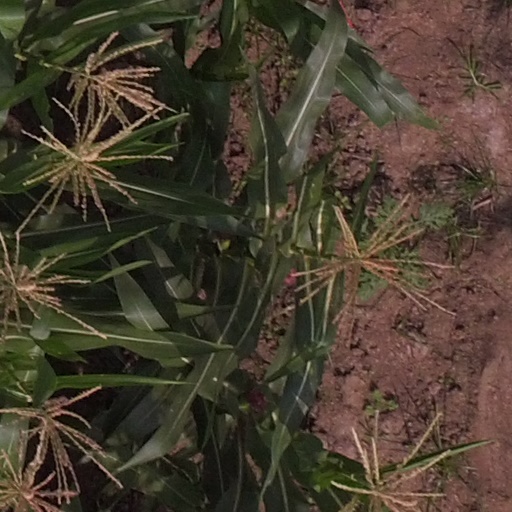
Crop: maize; corn